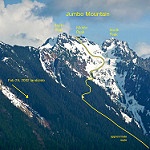
Label: mountain